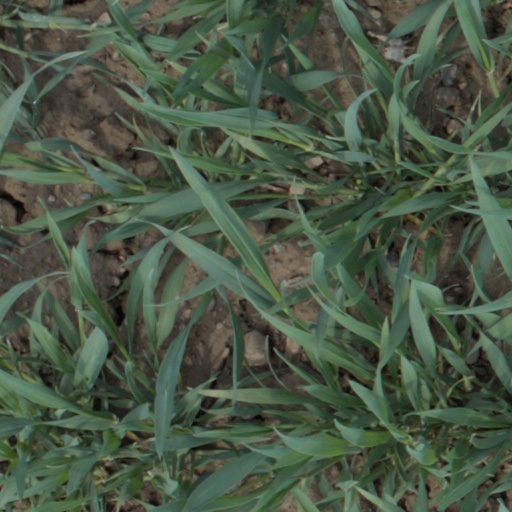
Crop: wheat